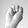
ASL letter: M